Biodiversity

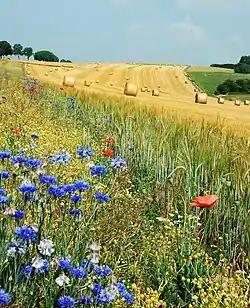
Summer field in Belgium (Hamois). The blue flowers are "Centaurea cyanus" and the red are "Papaver rhoeas".

Biodiversity grew fast during the Phanerozoic (the last 540 million years), especially during the so-called Cambrian explosion—a period during which nearly every phylum of multicellular organisms first appeared. However, recent studies suggest that this diversification had started earlier, at least in the Ediacaran, and that it continued in the Ordovician. Over the next 400 million years or so, invertebrate diversity showed little overall trend and vertebrate diversity shows an overall exponential trend. This dramatic rise in diversity was marked by periodic, massive losses of diversity classified as mass extinction events. A significant loss occurred in anamniotic limbed vertebrates when rainforests collapsed in the Carboniferous, but amniotes seem to have been little affected by this event; their diversification slowed down later, around the Asselian/Sakmarian boundary, in the early Cisuralian (Early Permian), about 293 Ma ago. The worst was the Permian-Triassic extinction event, 251 million years ago. Vertebrates took 30 million years to recover from this event.